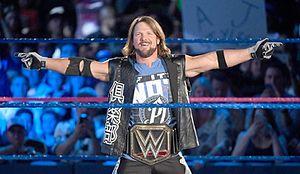
L’édition 2017 du Royal Rumble est une manifestation de catch télédiffusée et visible uniquement en paiement à la séance. L'événement, produit par la World Wrestling Entertainment, a eu lieu le 29 janvier 2017 dans la salle omnisports Alamodome à San Antonio, au Texas. Il s'agit de la trentième édition du Royal Rumble, qui fait partie avec WrestleMania, SummerSlam et les Survivor Series du « Big Four » à savoir « les Quatre Grands ». Les Superstars de la WWE sont les vedettes de l'affiche officiel.
Allen Neal Jones, est un catcheur américain connu sous le nom de ring de A.J. Styles. Il travaille actuellement à la World Wrestling Entertainment, dans la division SmackDown.
The O.C. était un clan de catcheurs heel qui travaillait à la World Wrestling Entertainment composé de AJ Styles, Karl Anderson et Luke Gallows dans la division Raw.